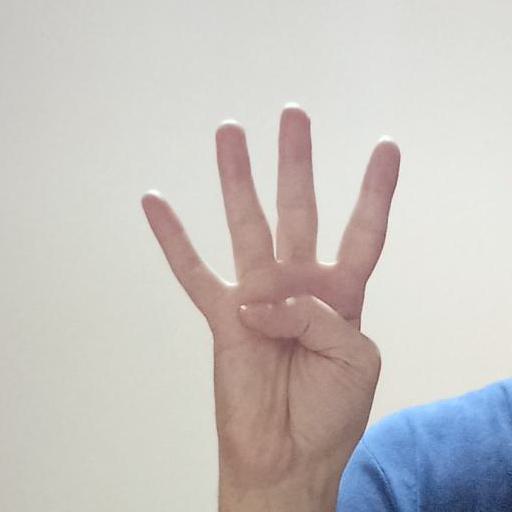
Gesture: four